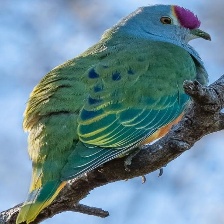
Species: SCARLET CROWNED FRUIT DOVE
Scientific name: PTILINOPUS INSULARIS